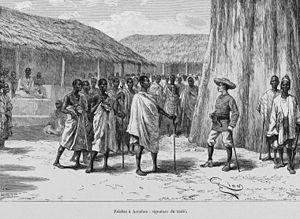
""Palabre à Aouabou: signature du traité""
Famienkro est une ville située au centre de la Côte d'Ivoire et appartenant au département de Prikro, dans la Région du N'zi-Comoé. La localité de Famienkro est un chef-lieu de commune et de sous-préfecture.
Louis-Gustave Binger, né le 14 octobre 1856 à Strasbourg et mort le 10 novembre 1936 à L'Isle-Adam, est un officier, explorateur de l’Afrique de l'Ouest et administrateur colonial français.